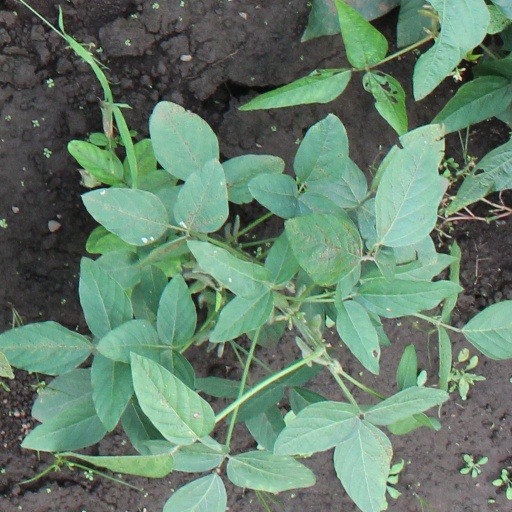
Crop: soybean